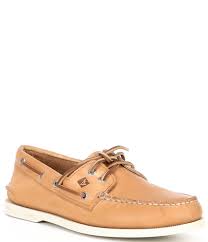
Label: Boat